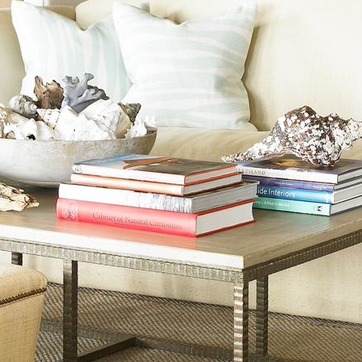
Material: paper